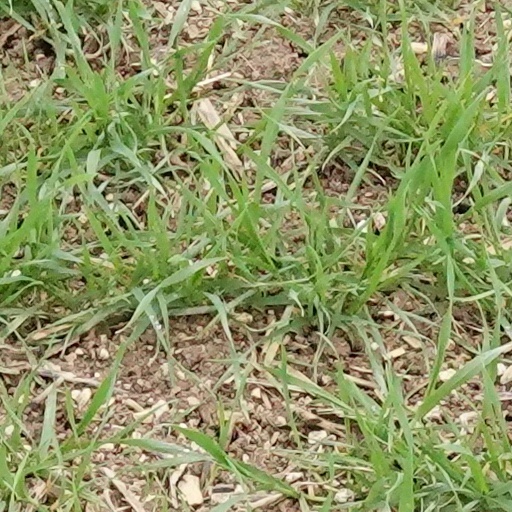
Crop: wheat